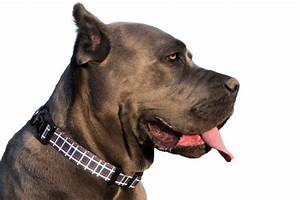
Label: dog